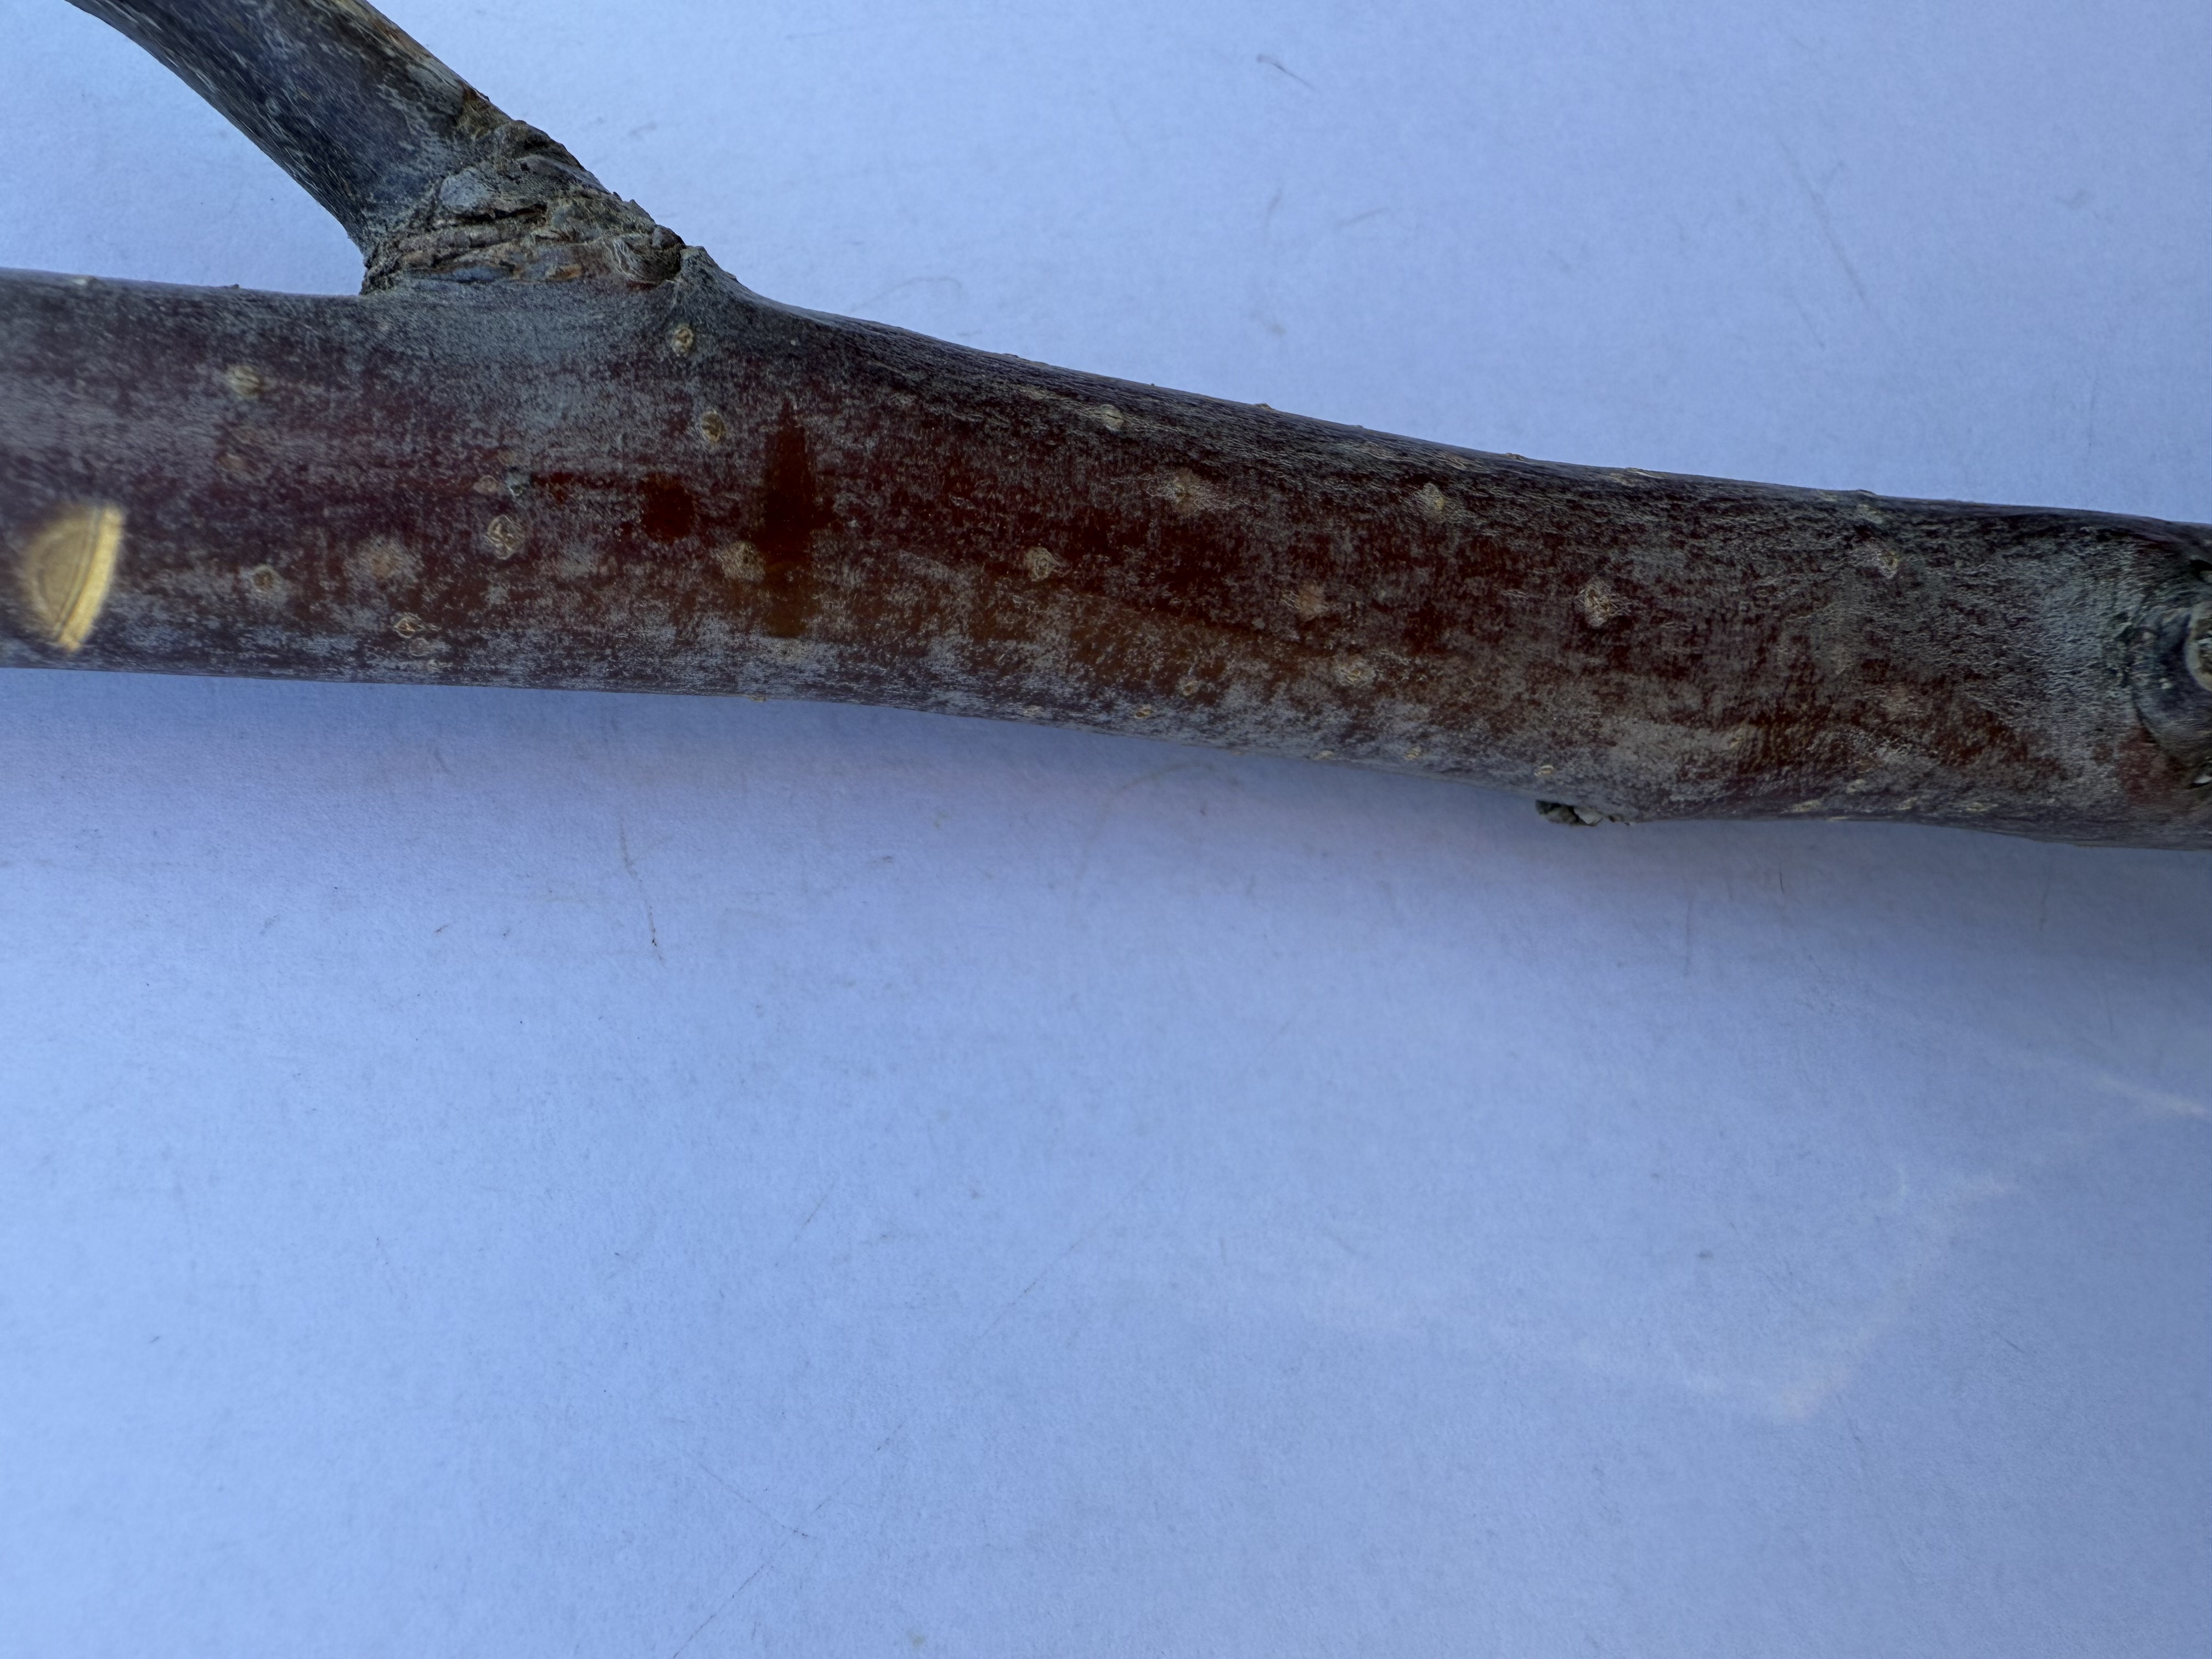
Variety: Granny Smith Apple